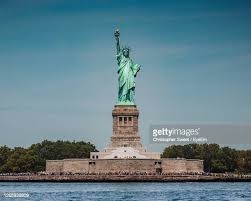
Landmark: Statue of Liberty